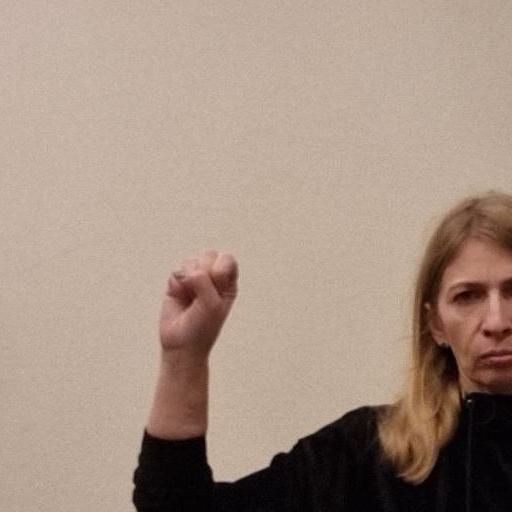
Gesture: fist